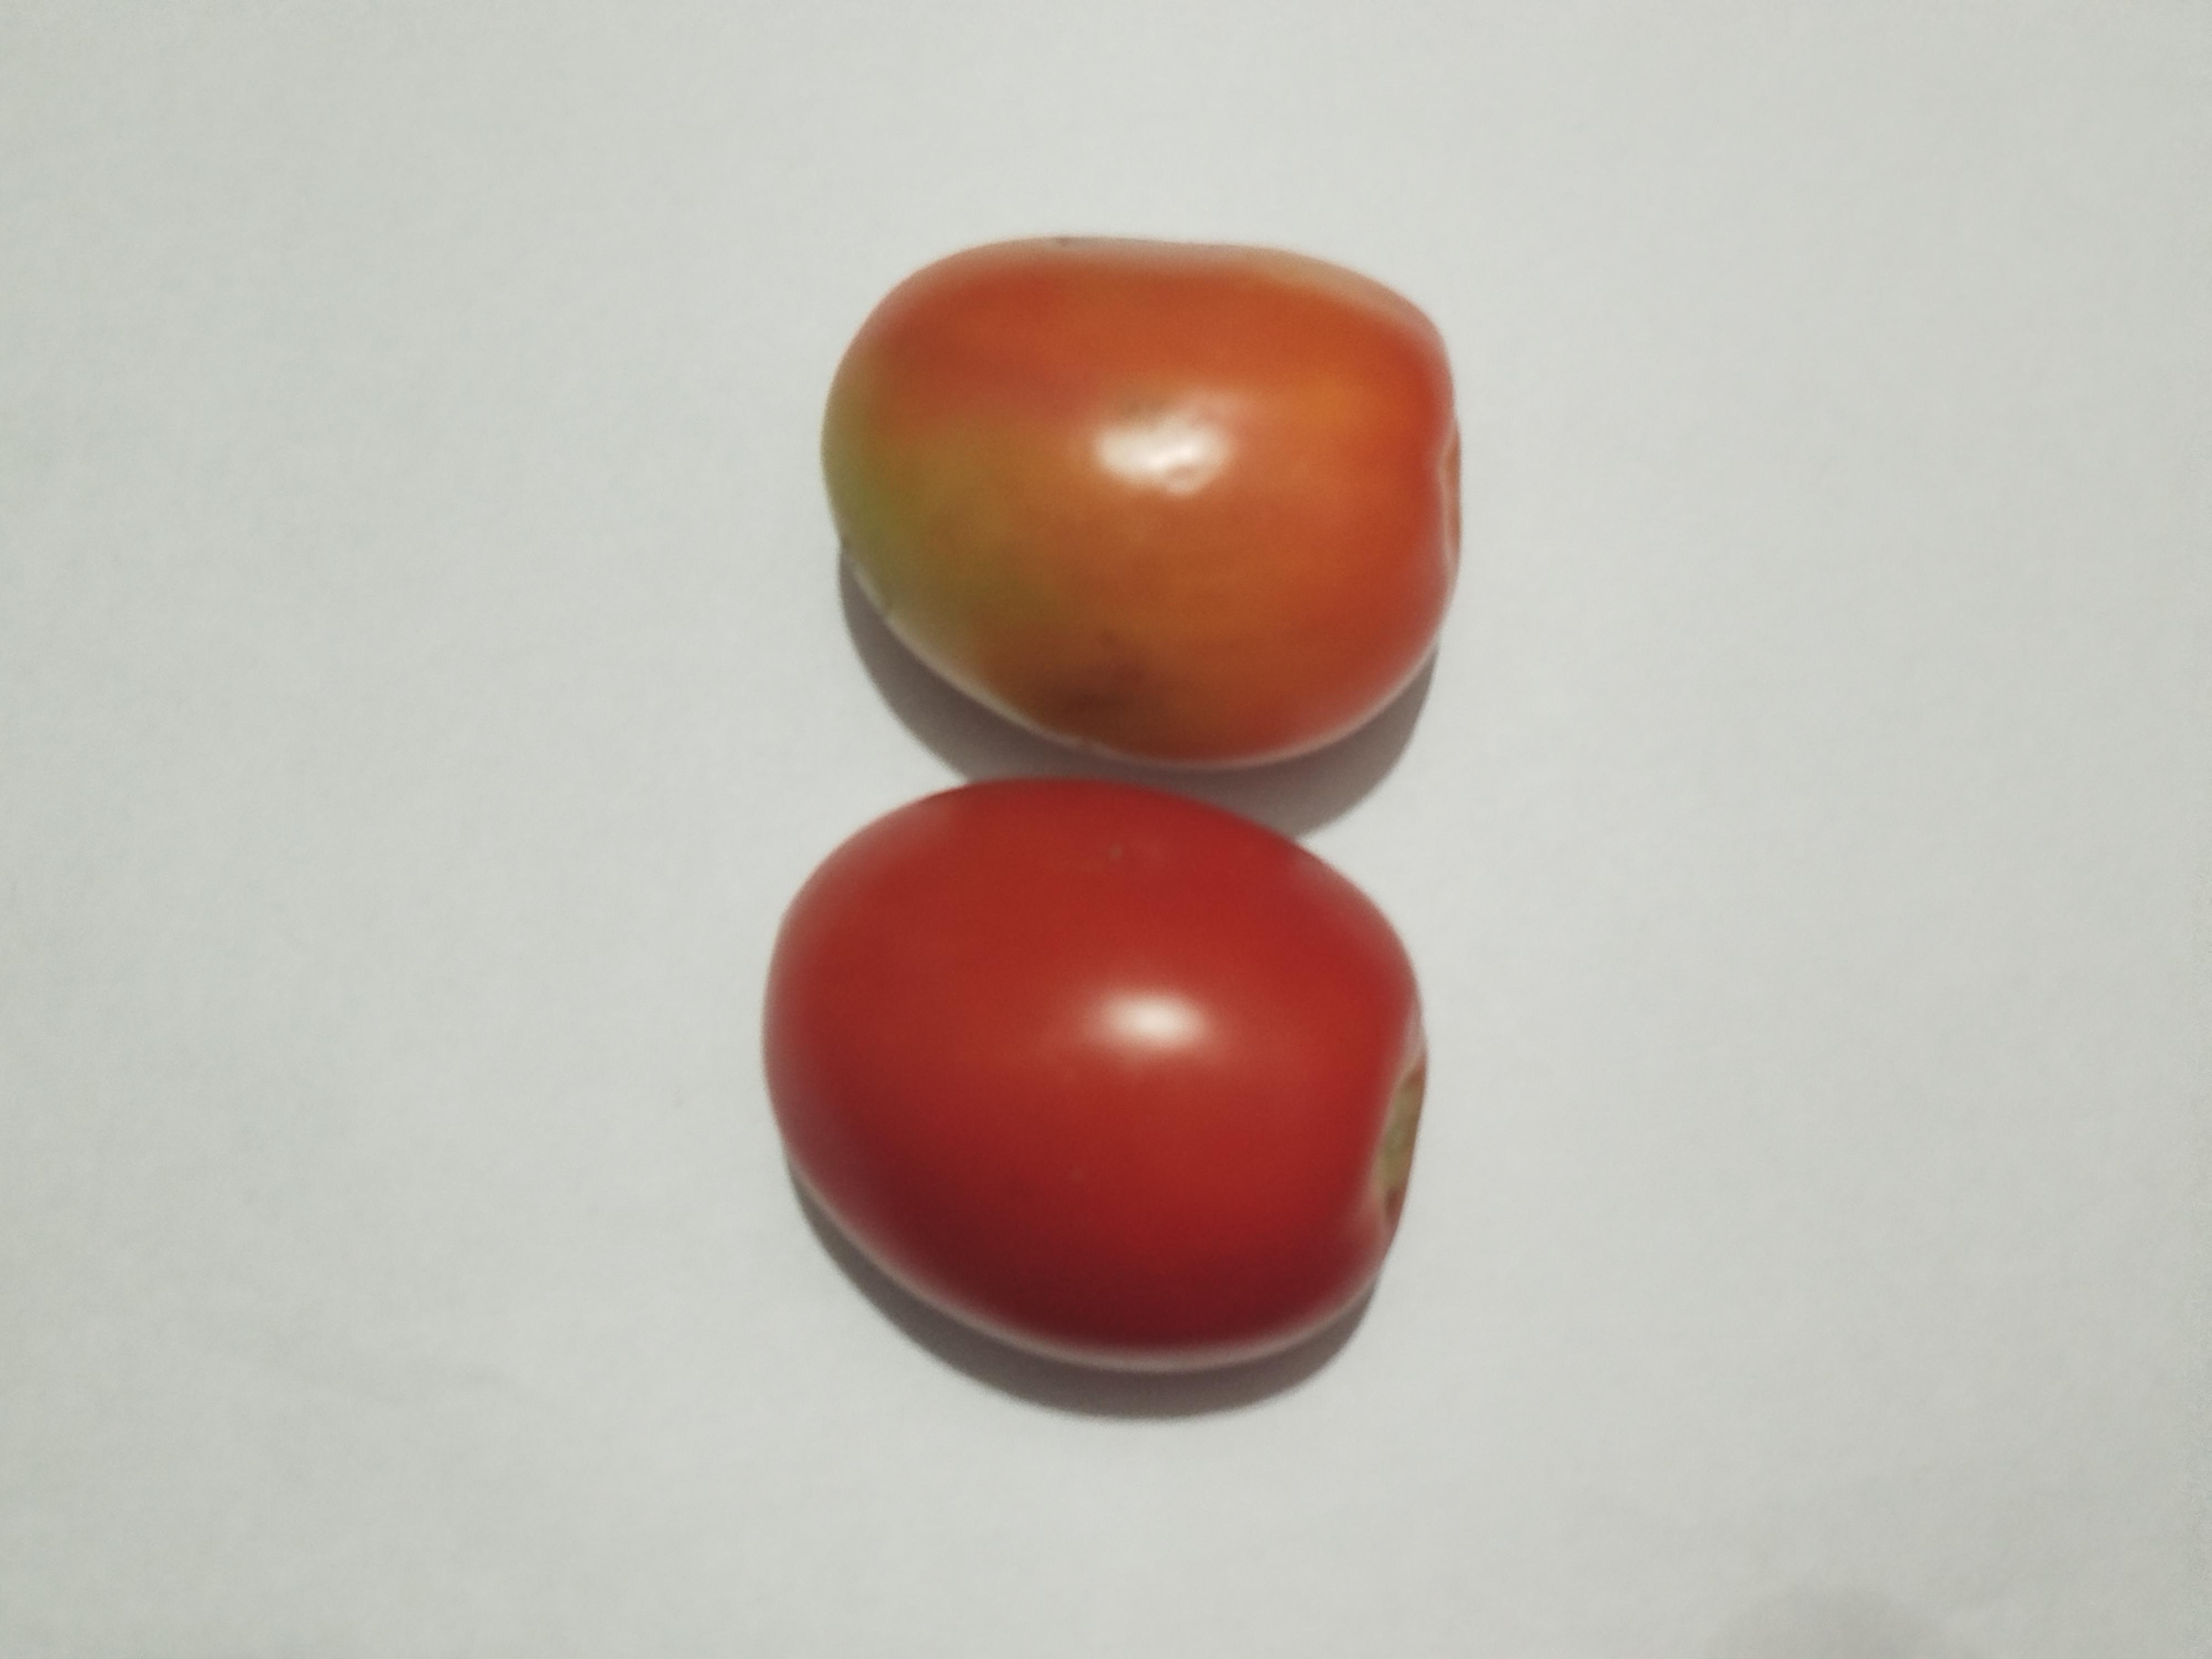
Label: Tomato